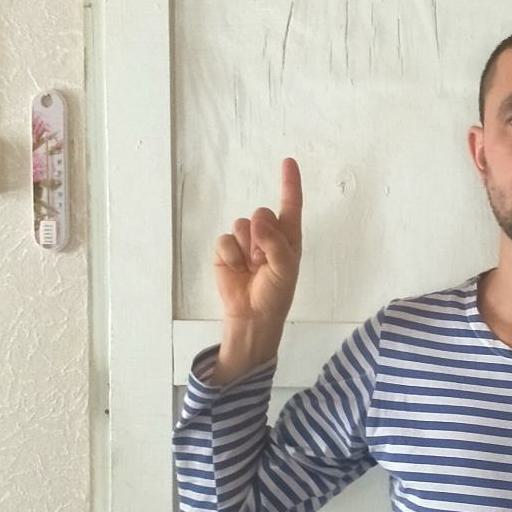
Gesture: one